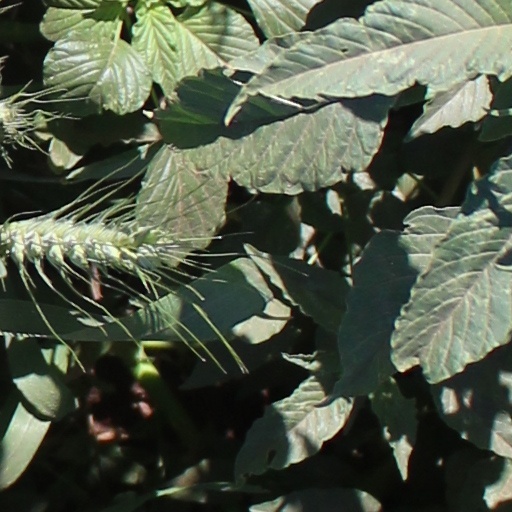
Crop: wheat